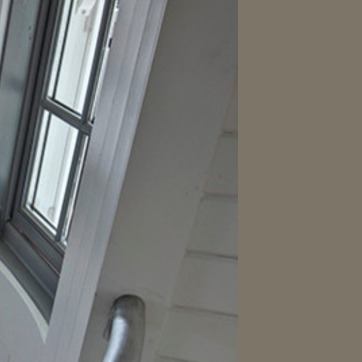
Material: painted